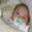
Label: baby